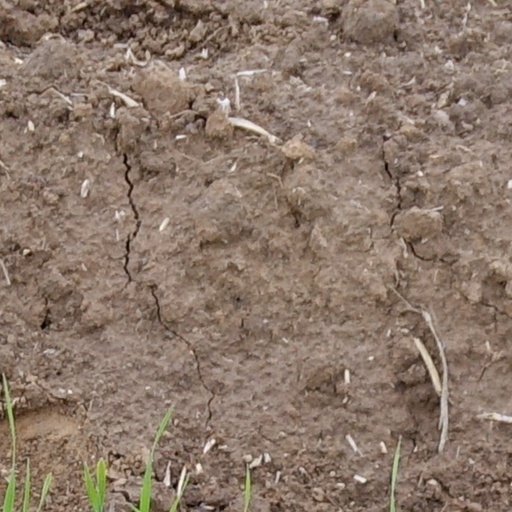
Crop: wheat